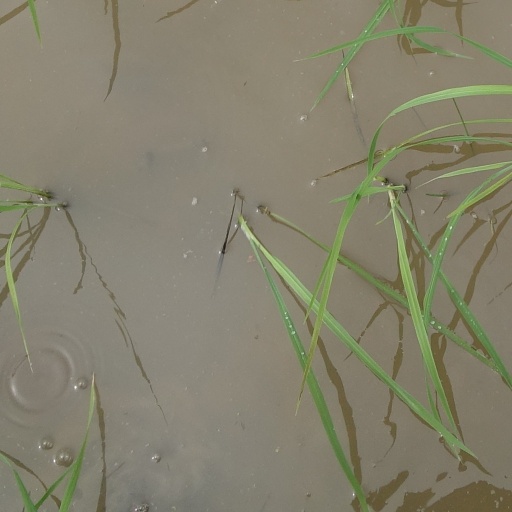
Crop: rice